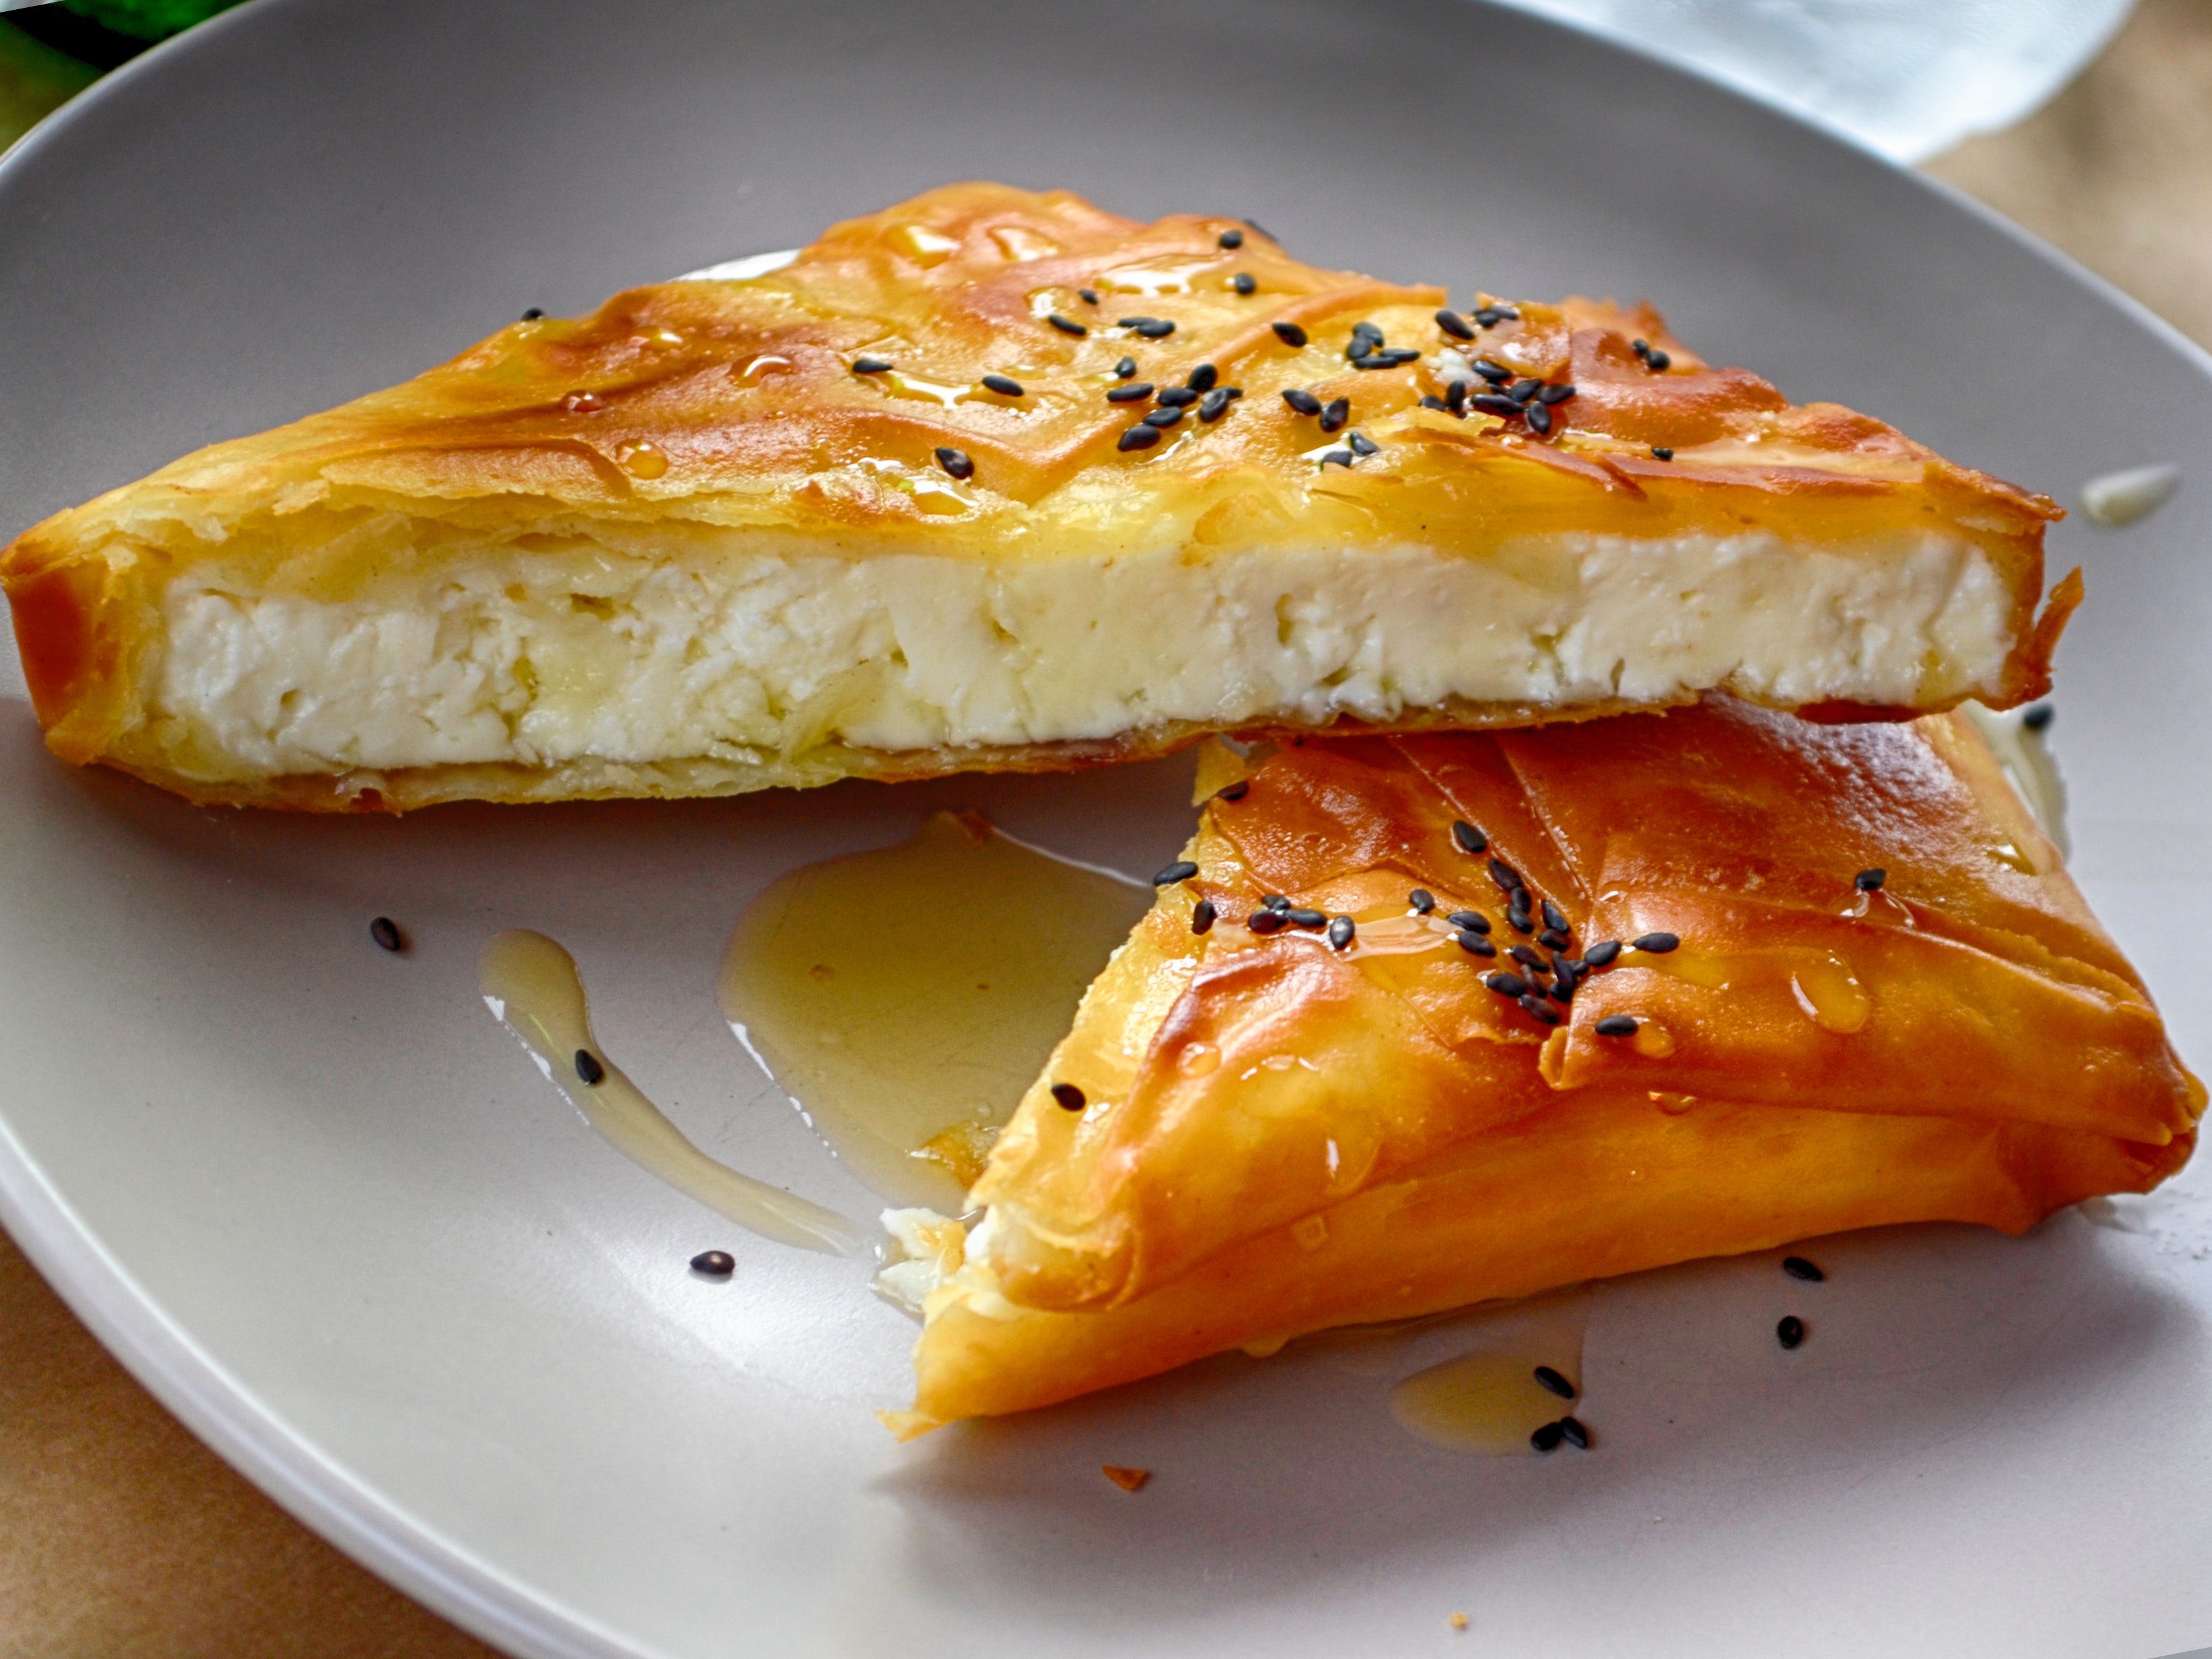
dish, food, cuisine, ingredient, baked goods, produce, zwiebelkuchen, Khachapuri, recipe, dessert, filo, Tiropita, Bacon and egg pie, greek food, brunch, comfort food